Broadcasting

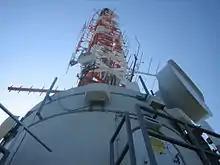
A broadcasting antenna in Stuttgart

Broadcasting is the distribution of audio and audiovisual content to dispersed audiences via an electronic mass communications medium, typically one using the electromagnetic spectrum (radio waves), in a one-to-many model. Broadcasting began with AM radio, which came into popular use around 1920 with the spread of vacuum tube radio transmitters and receivers. Before this, most implementations of electronic communication (early radio, telephone, and telegraph) were one-to-one, with the message intended for a single recipient. The term "broadcasting" evolved from its use as the agricultural method of sowing seeds in a field by casting them broadly about. It was later adopted for describing the widespread distribution of information by printed materials or by telegraph. Examples applying it to "one-to-many" radio transmissions of an individual station to multiple listeners appeared as early as 1898.